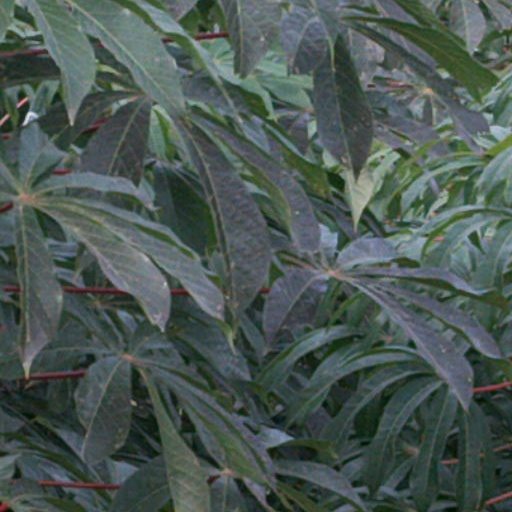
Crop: cassava